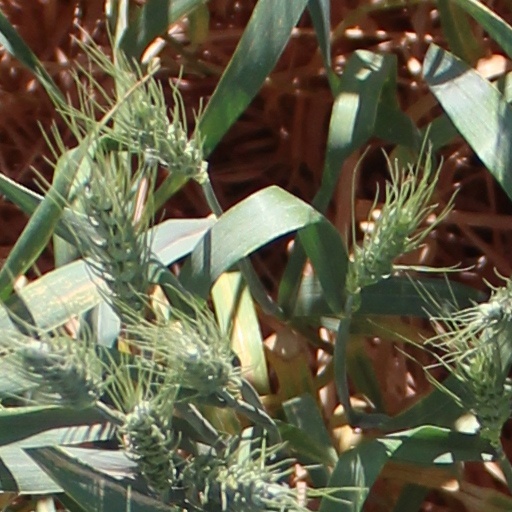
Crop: wheat